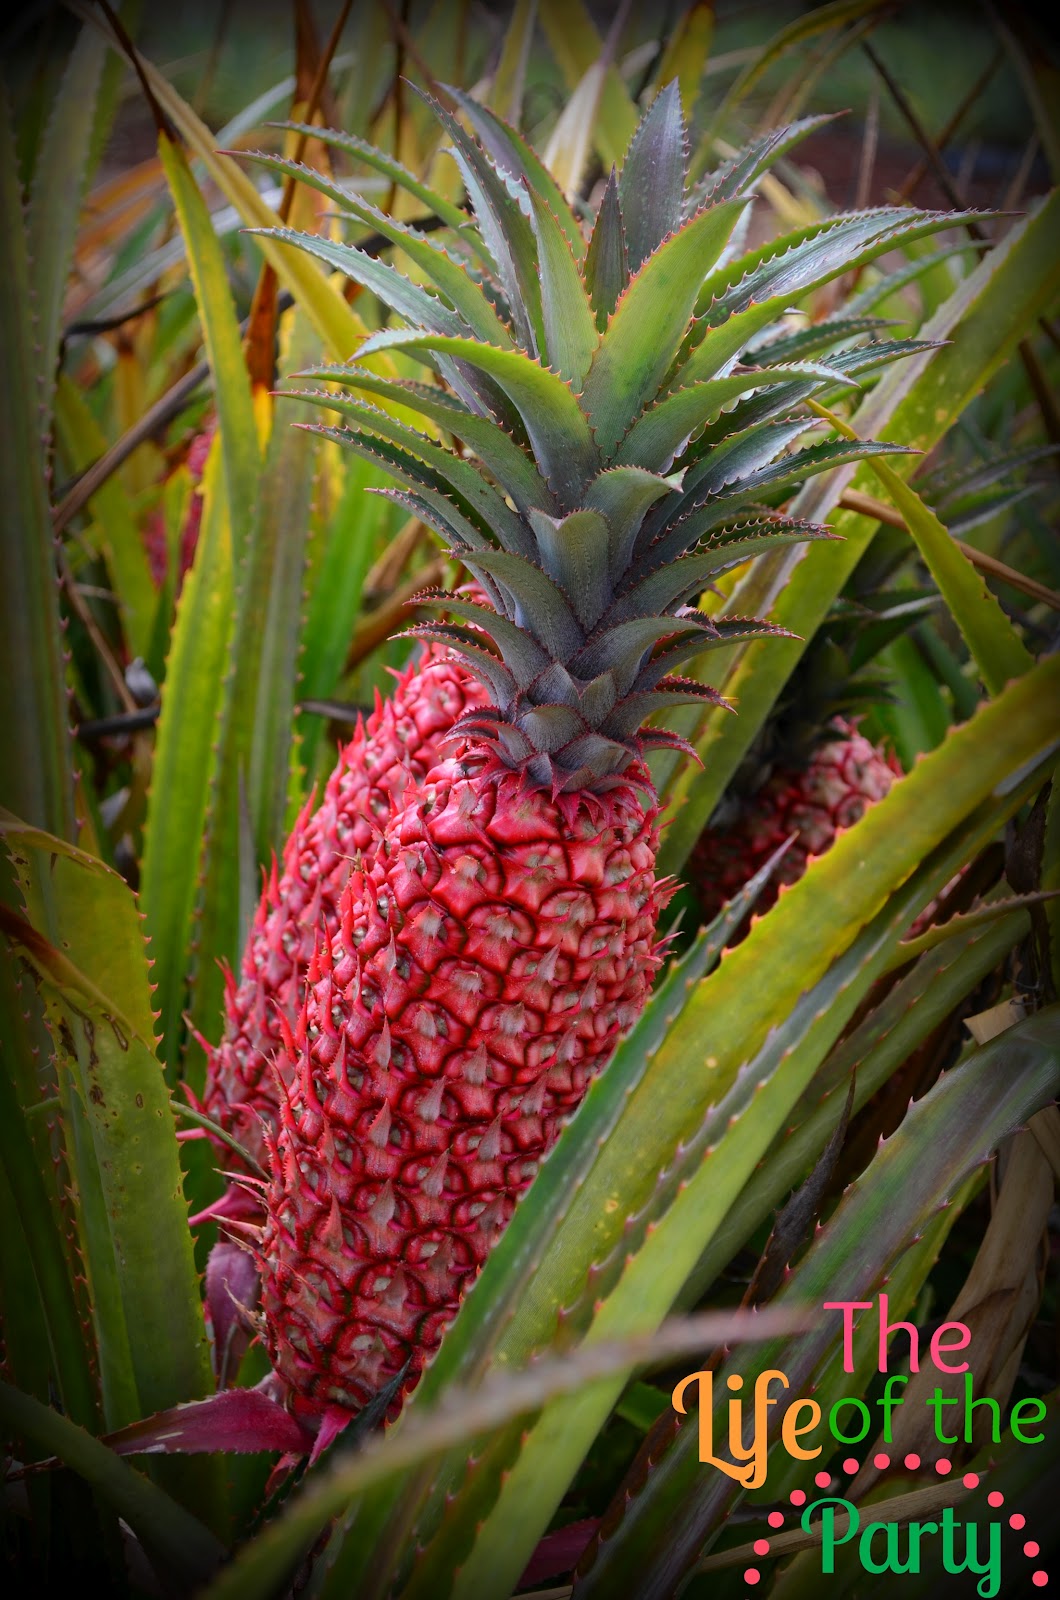
Label: Pineapple